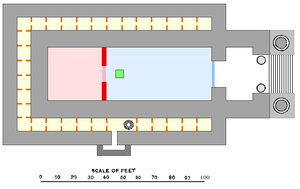
Le Temple de Salomon, également connu comme le premier temple de Jérusalem est selon la Bible hébraïque, un lieu de culte édifié par le roi Salomon sur le mont Moria et détruit lors du siège de Jérusalem par l’armée babylonienne de Nabuchodonosor II. Conçu par le roi pour centraliser le culte du Dieu d’Israël, Jéhovah, son hégémonie est remise en cause après sa mort et l’ouverture d’un autre sanctuaire à Béthel, dans le royaume schismatique d’Israël. C’est dans ce laps de temps que se produisent la plupart des faits décrits dans les livres prophétiques.